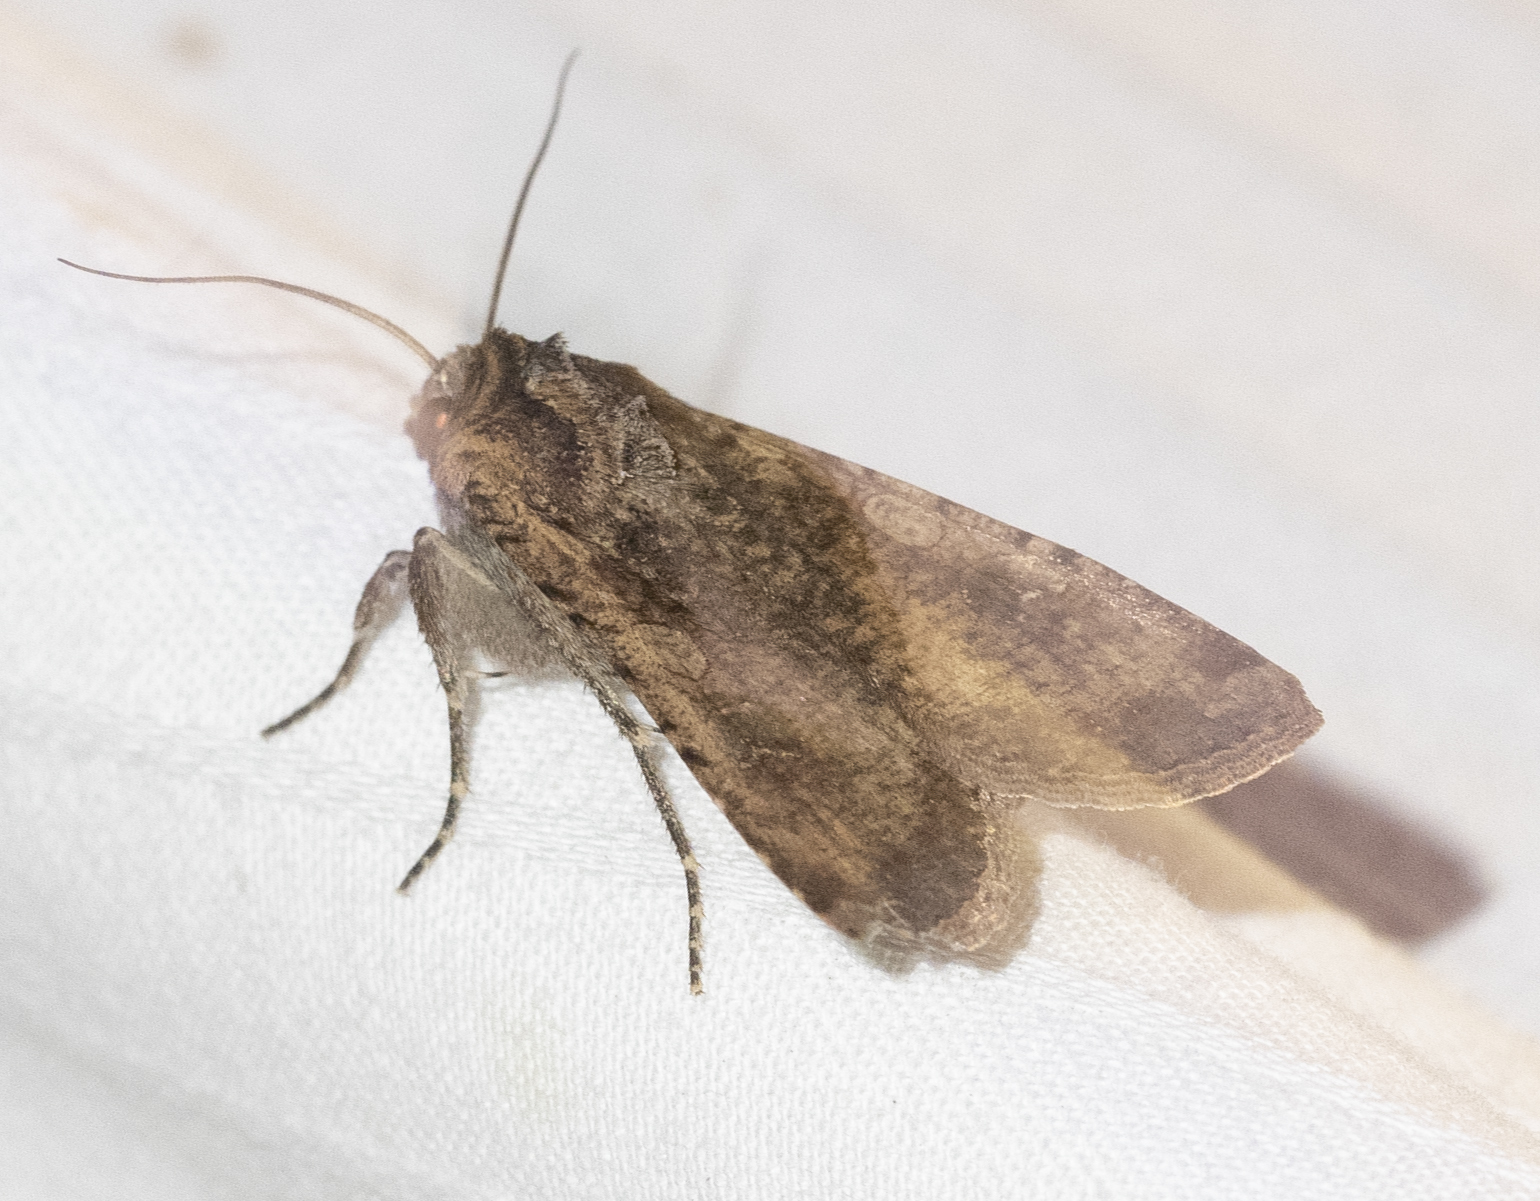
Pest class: cutworms